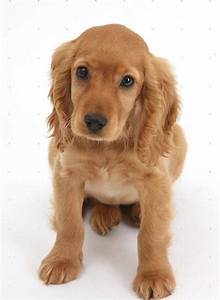
Label: dog